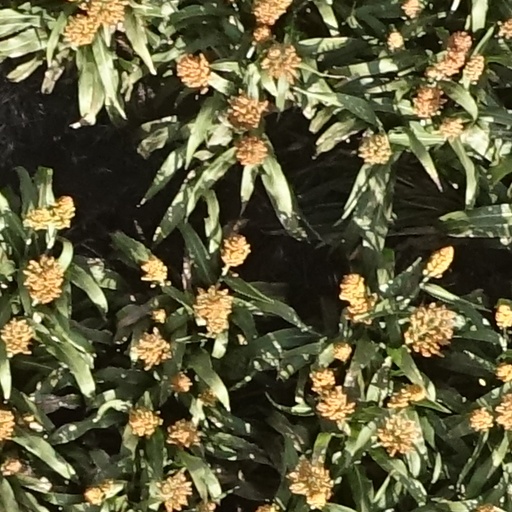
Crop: sorghum